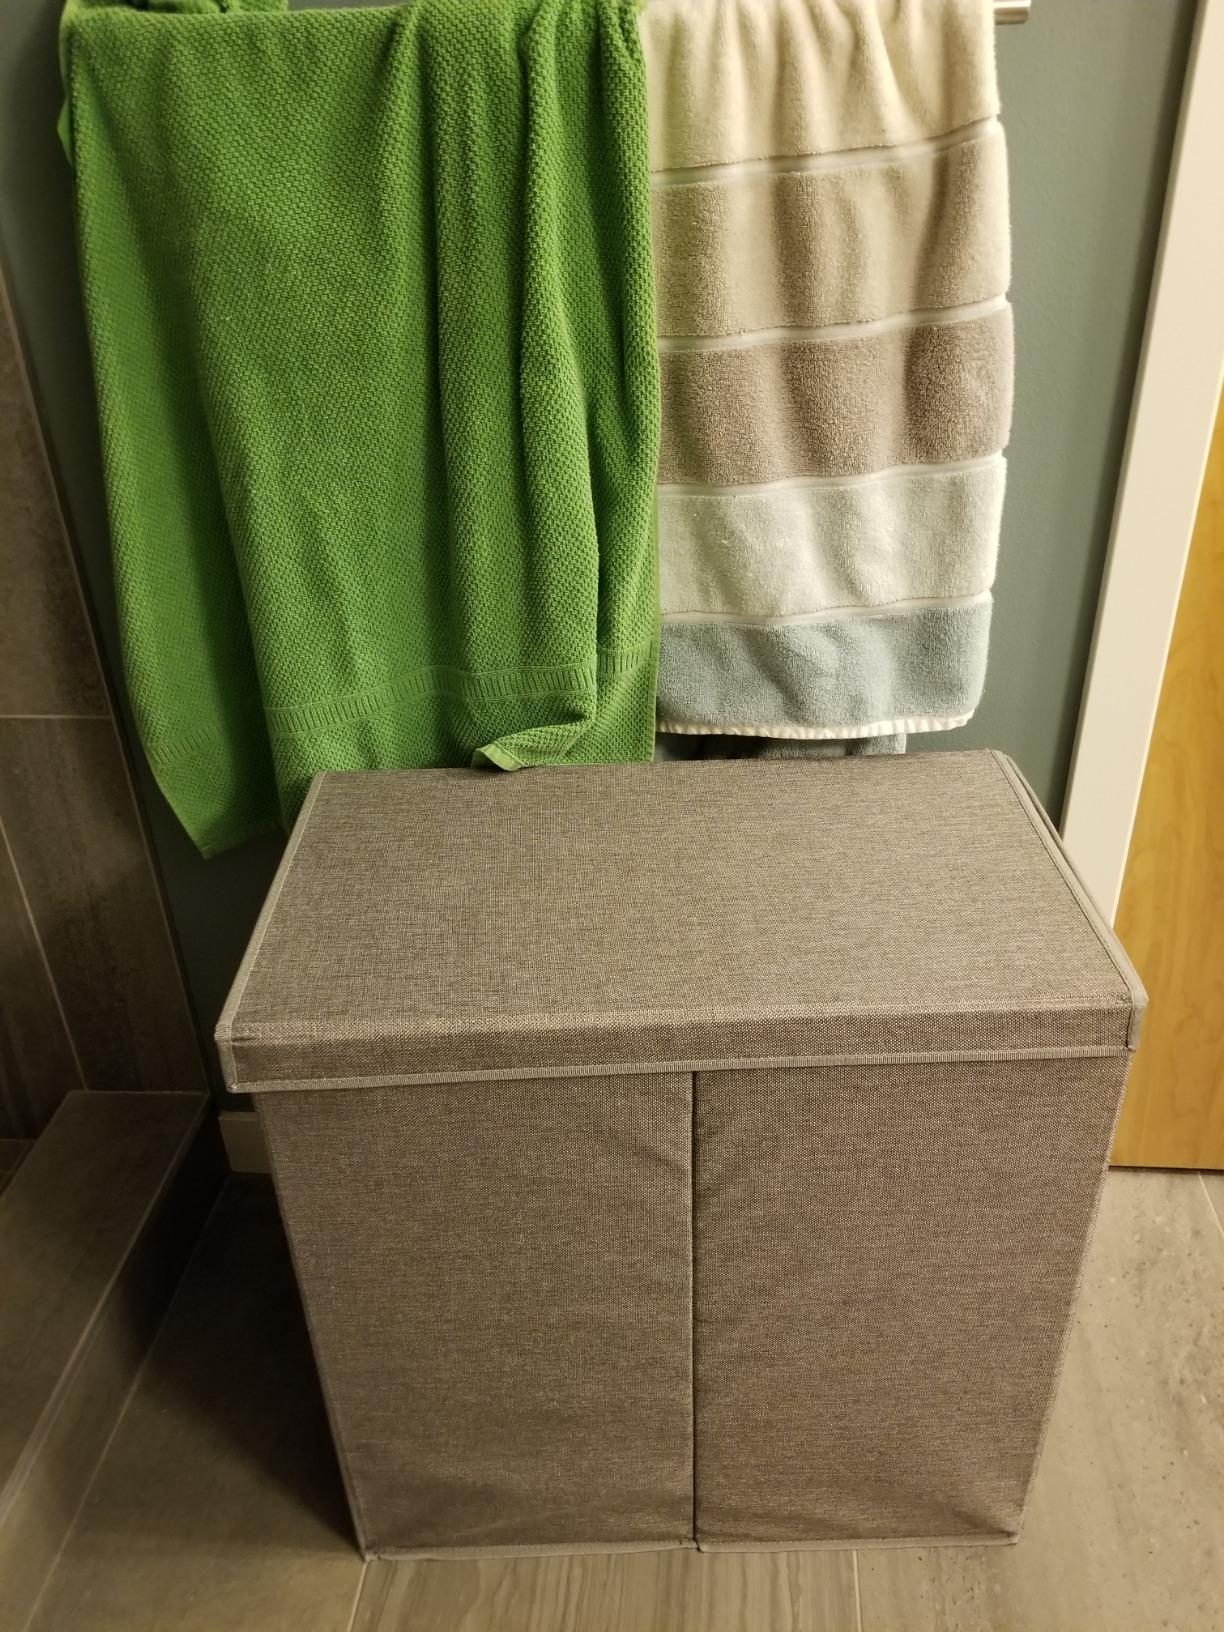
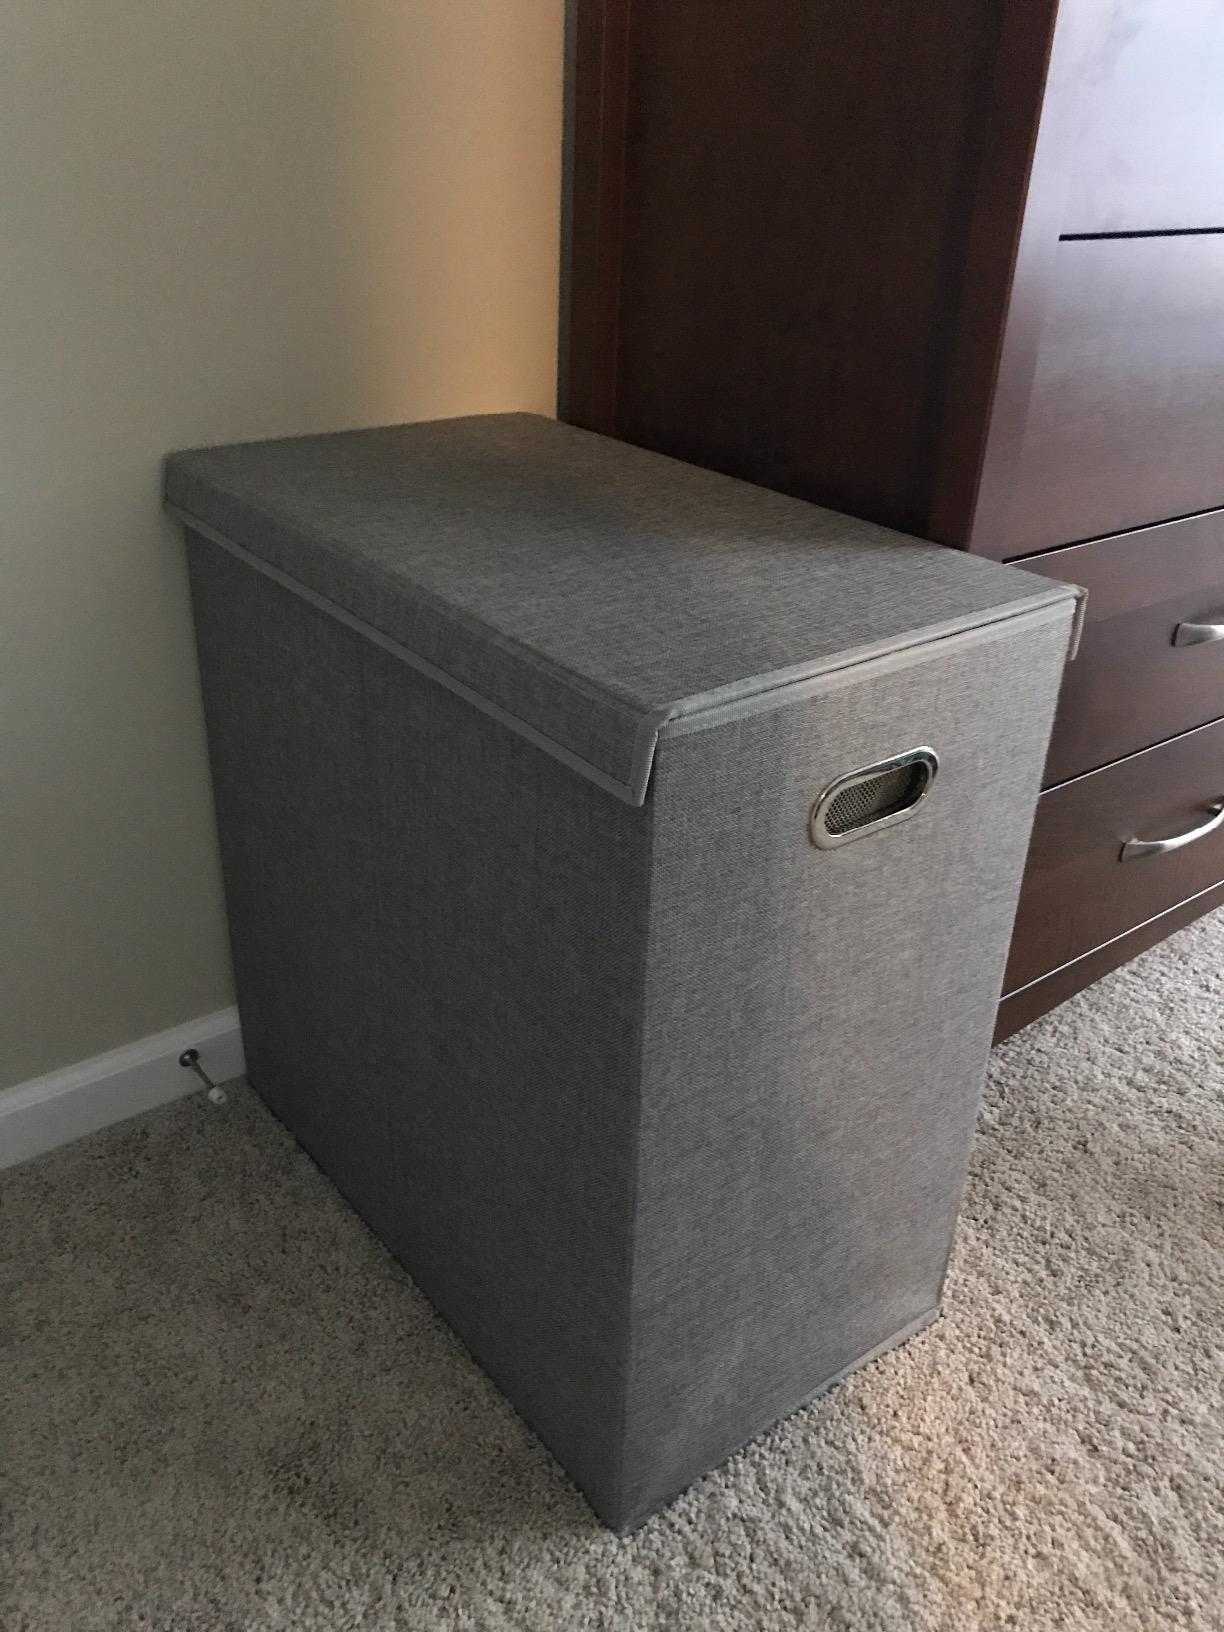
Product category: items_hamper
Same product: yes